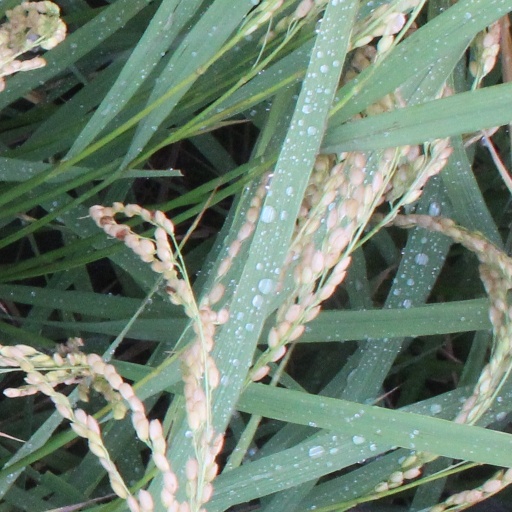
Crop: rice